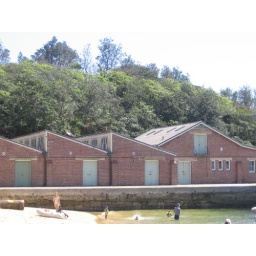
Not anaymore obviously just a nice hidden beach getaway for the day by boat only. Or kayak!!!